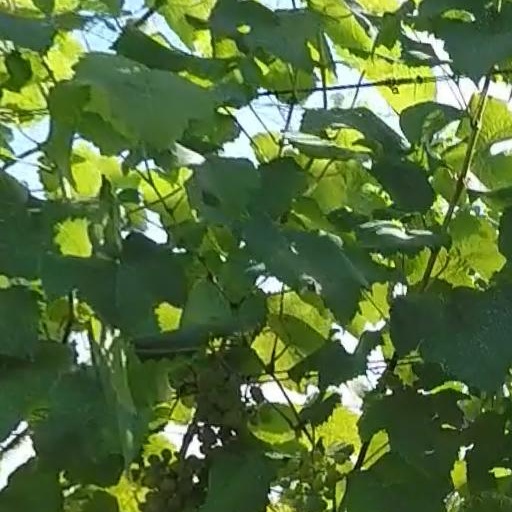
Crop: grape